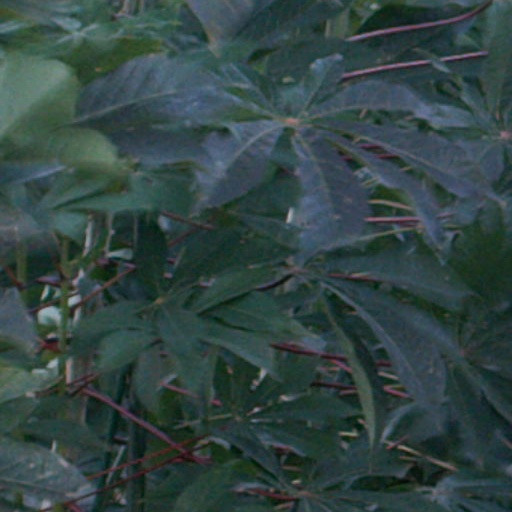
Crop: cassava